Describe the emotion expressed in this image:  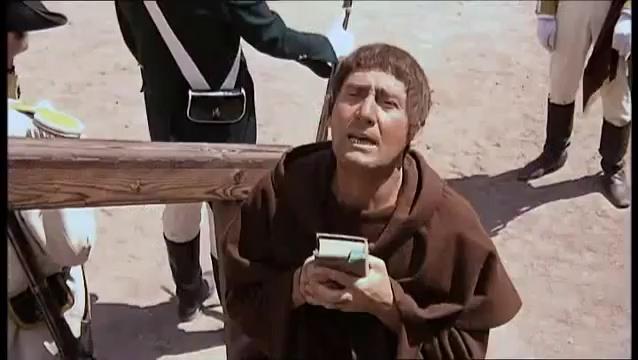
This person displays Pain, valence and arousal with low intensity.